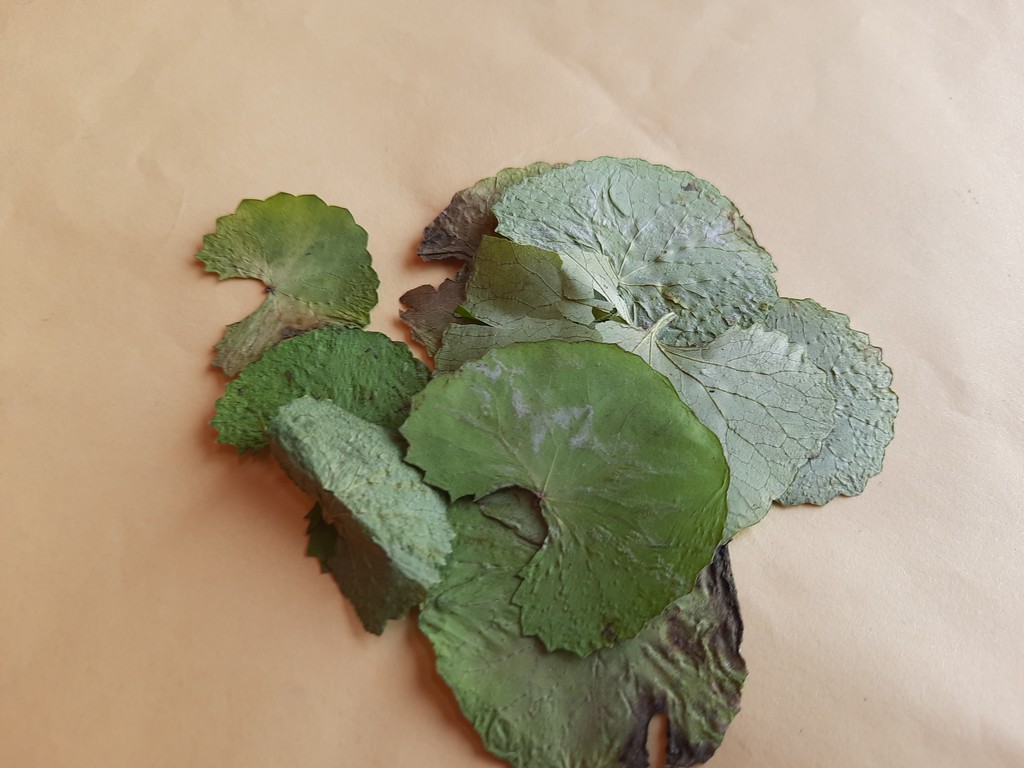
Label: Dried